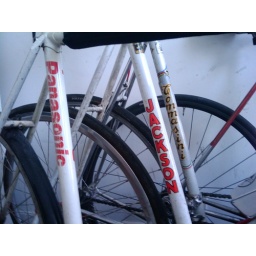
panasonic, bob, and tommy in the bike room. it turns out I &lt;i&gt; really&lt;/i&gt; like white bikes.